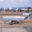
Label: airplane